Stefano Bonaccini

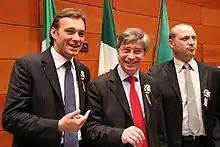
Bonaccini with Matteo Richetti and Vasco Errani in 2011

After attending the scientific lyceum, he started his political career during the 1980s, as a member of the peace movements. Contextually, he joined the Italian Communist Party (PCI), for which he became municipal assessor in the town of Campogaliano, where he lived. The PCI was transformed into the Democratic Party of the Left (PDS) and, in 1993, Bonaccini became provincial secretary of the Left Youth (SG), the PDS youth-wing. Two years later, in 1995, he was elected provincial secretary of the PDS of Modena. In 1998, he joined the newly formed Democrats of the Left (DS). From 1999 to 2006, he served as Modena's municipal assessor for public works, cultural heritage and historical city centre.